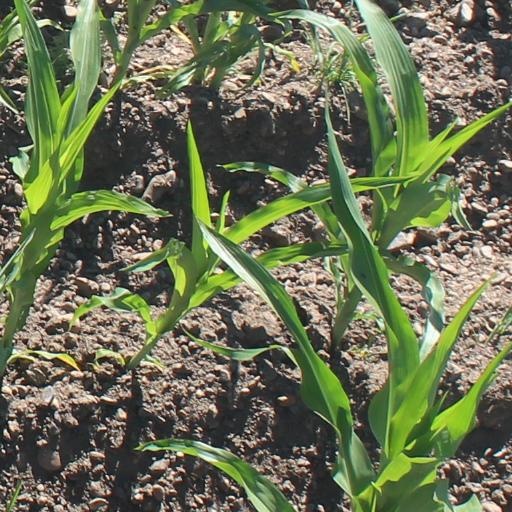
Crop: maize; corn